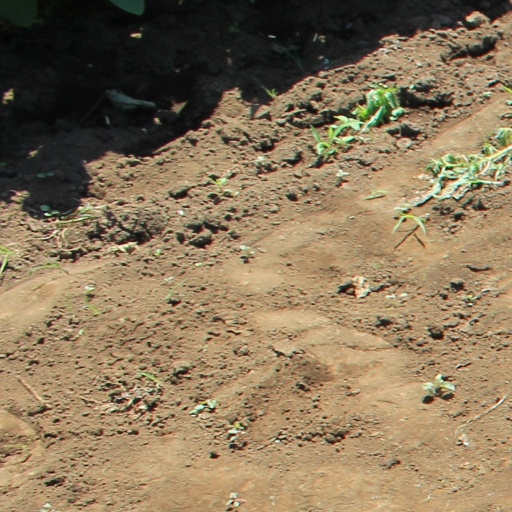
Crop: soybean